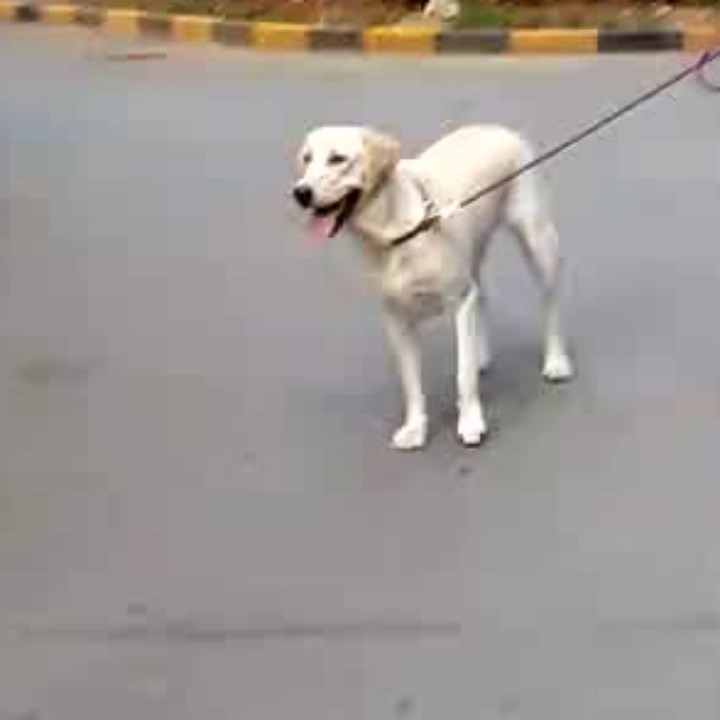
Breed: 3580-n000122-Labrador_retriever